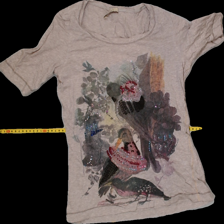
View: front
Type: T-shirt
Category: Ladies
Brand: Oui
Colors: Multicolor, Beige
Material: 100% Poly
Pattern: Floral print
Cut: Regular
Trend: No trend
Stains: No
Damage: 1
Price range: <50
Recommended usage: Export
Comment: Washed out